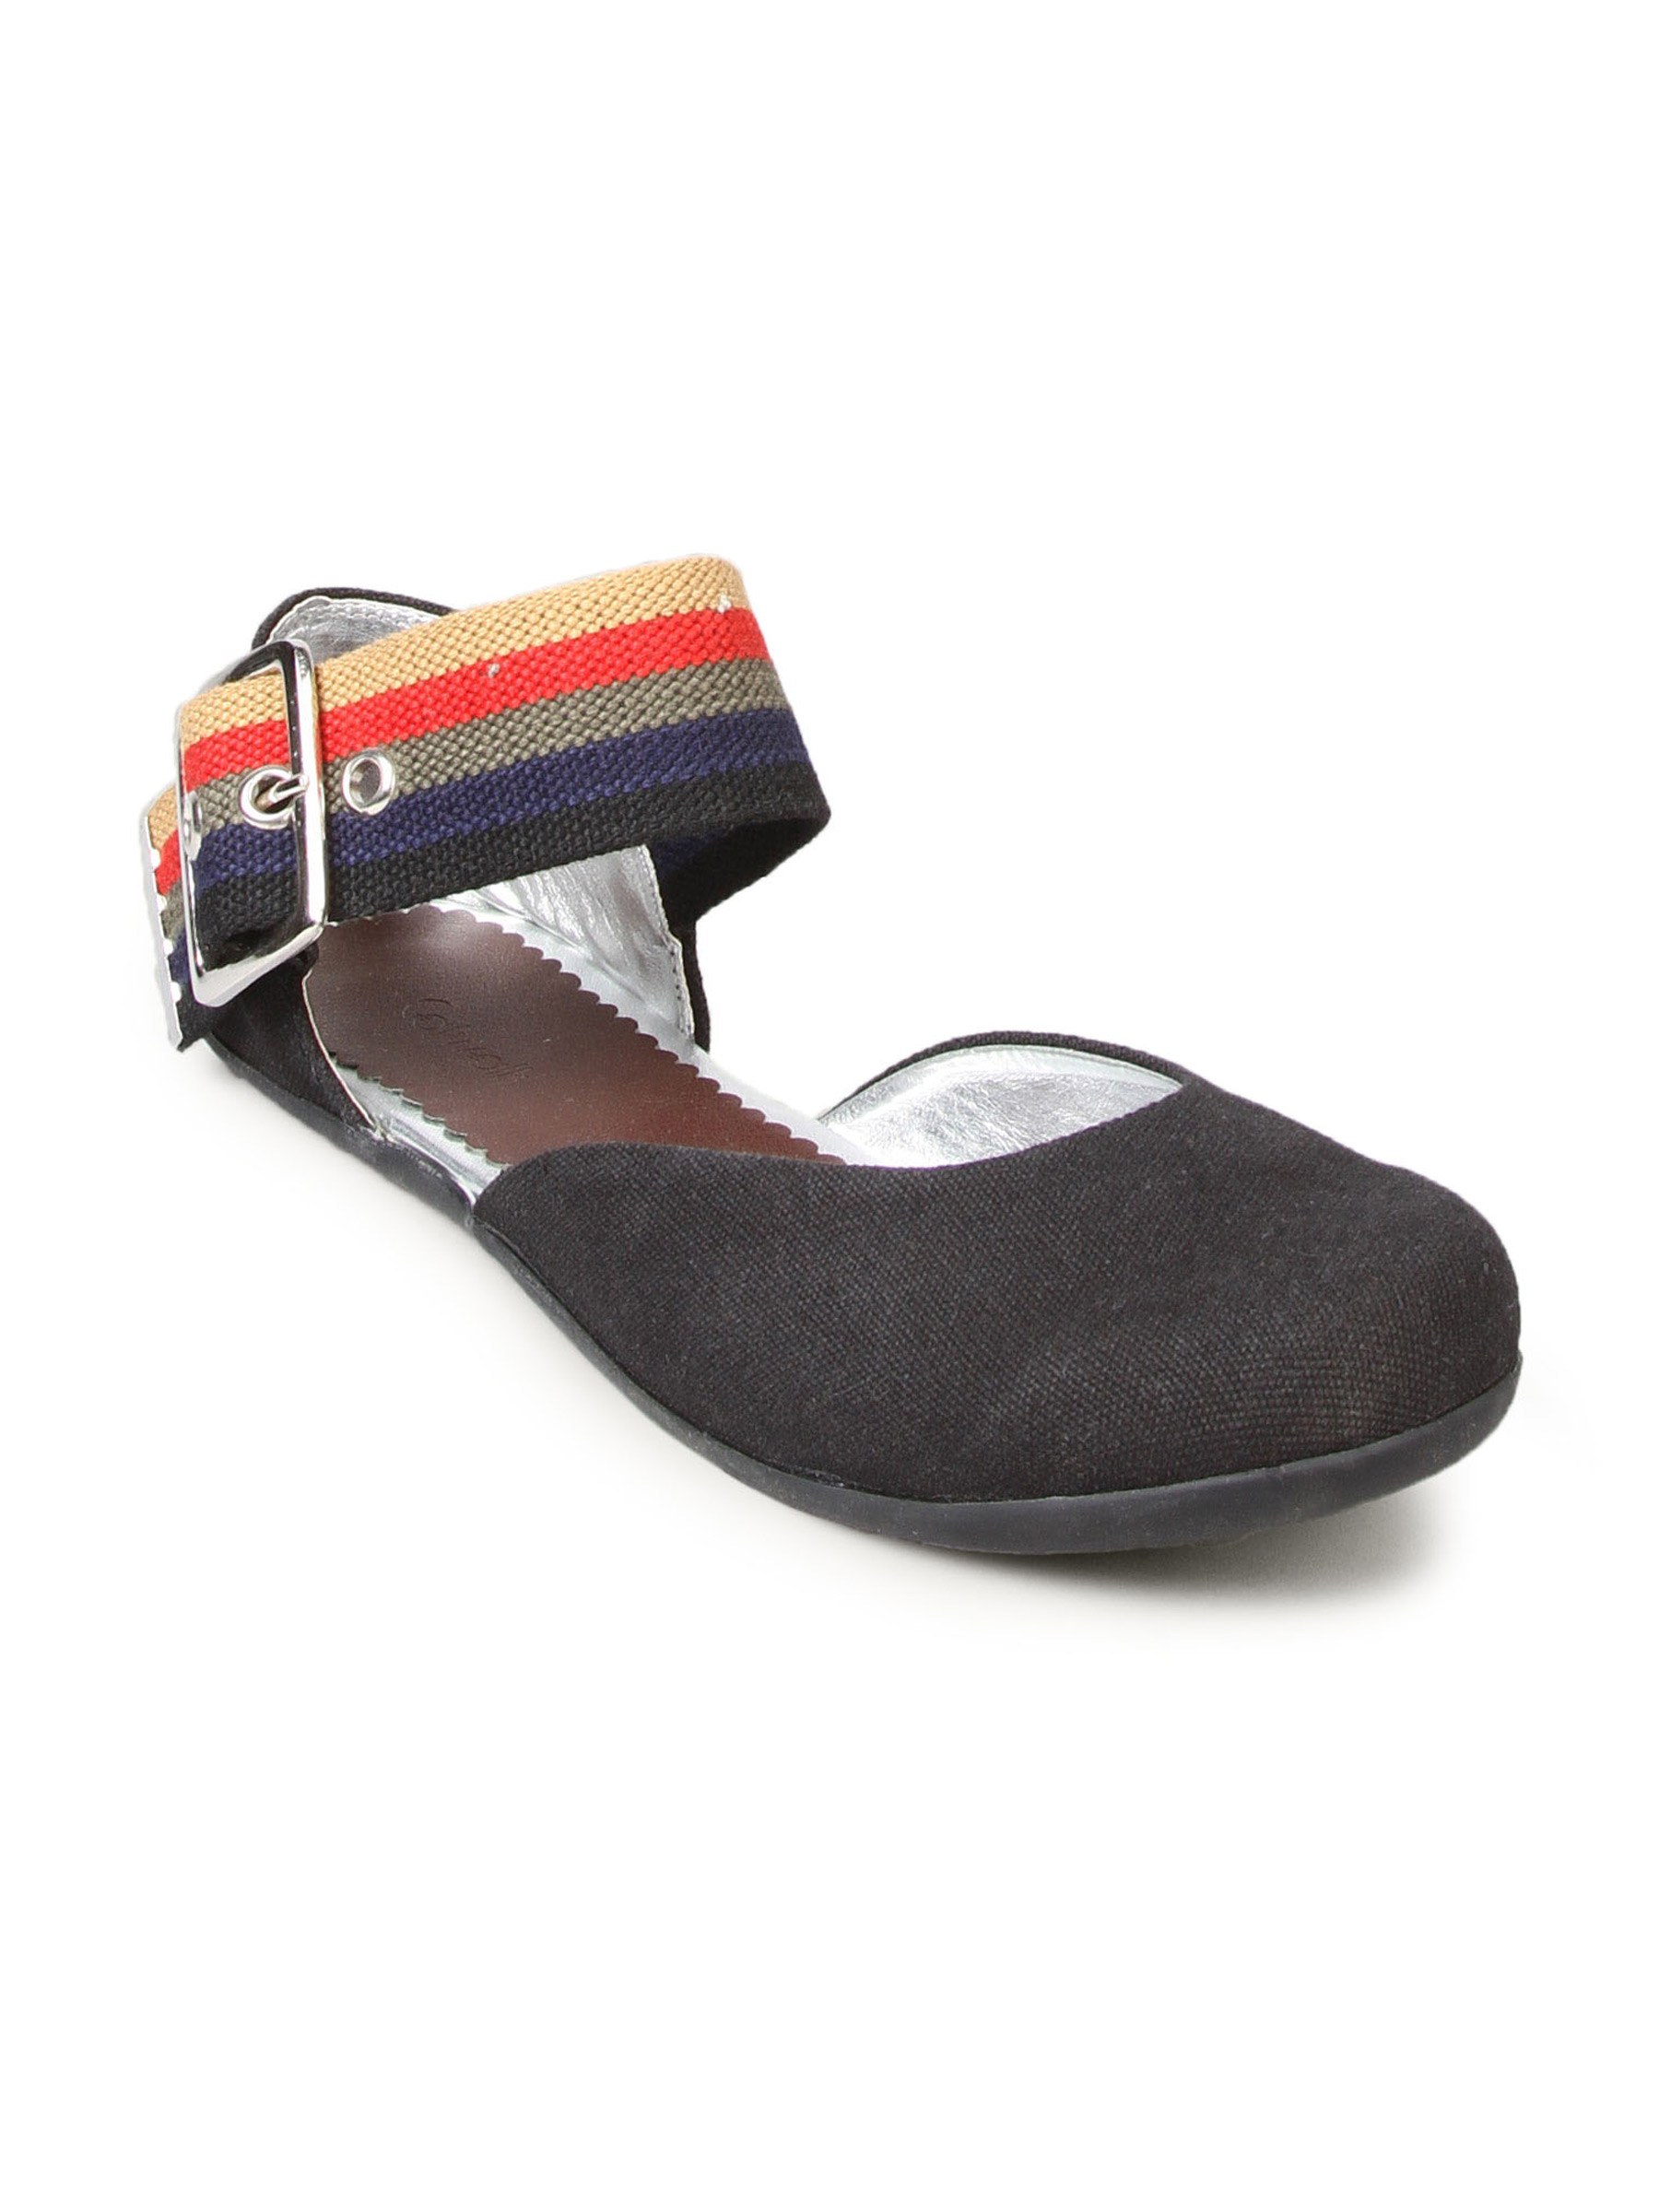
Catwalk Women Black Flats
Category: Footwear / Shoes / Flats
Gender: Women
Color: Black
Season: Winter 2015
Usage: Casual